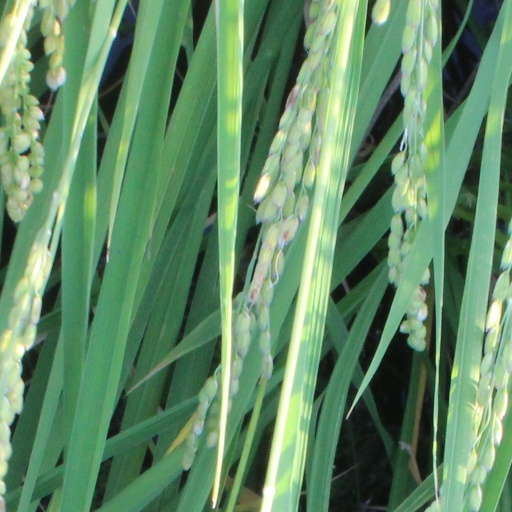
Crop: rice